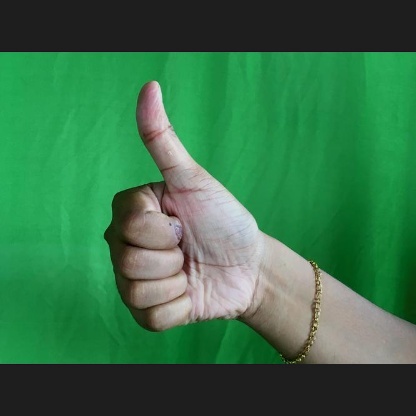
Mudra: Sikharam